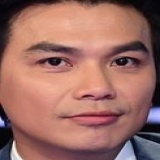
ca sĩ Mạnh Quỳnh